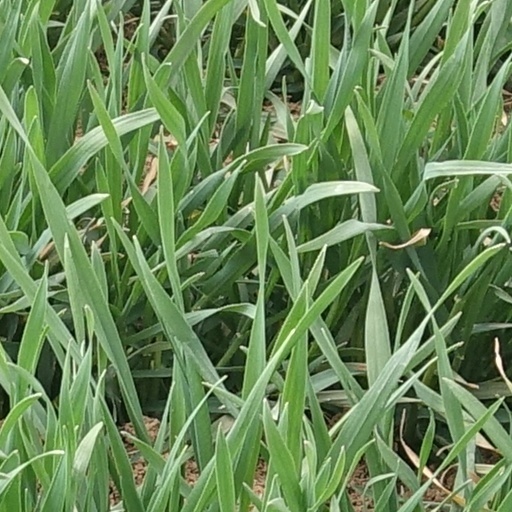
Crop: wheat